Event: Nepal Earthquake
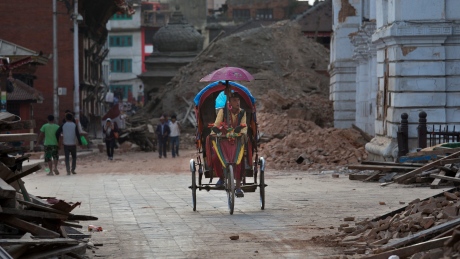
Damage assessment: damage